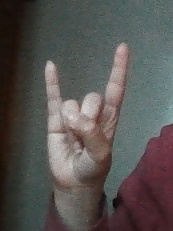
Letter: la